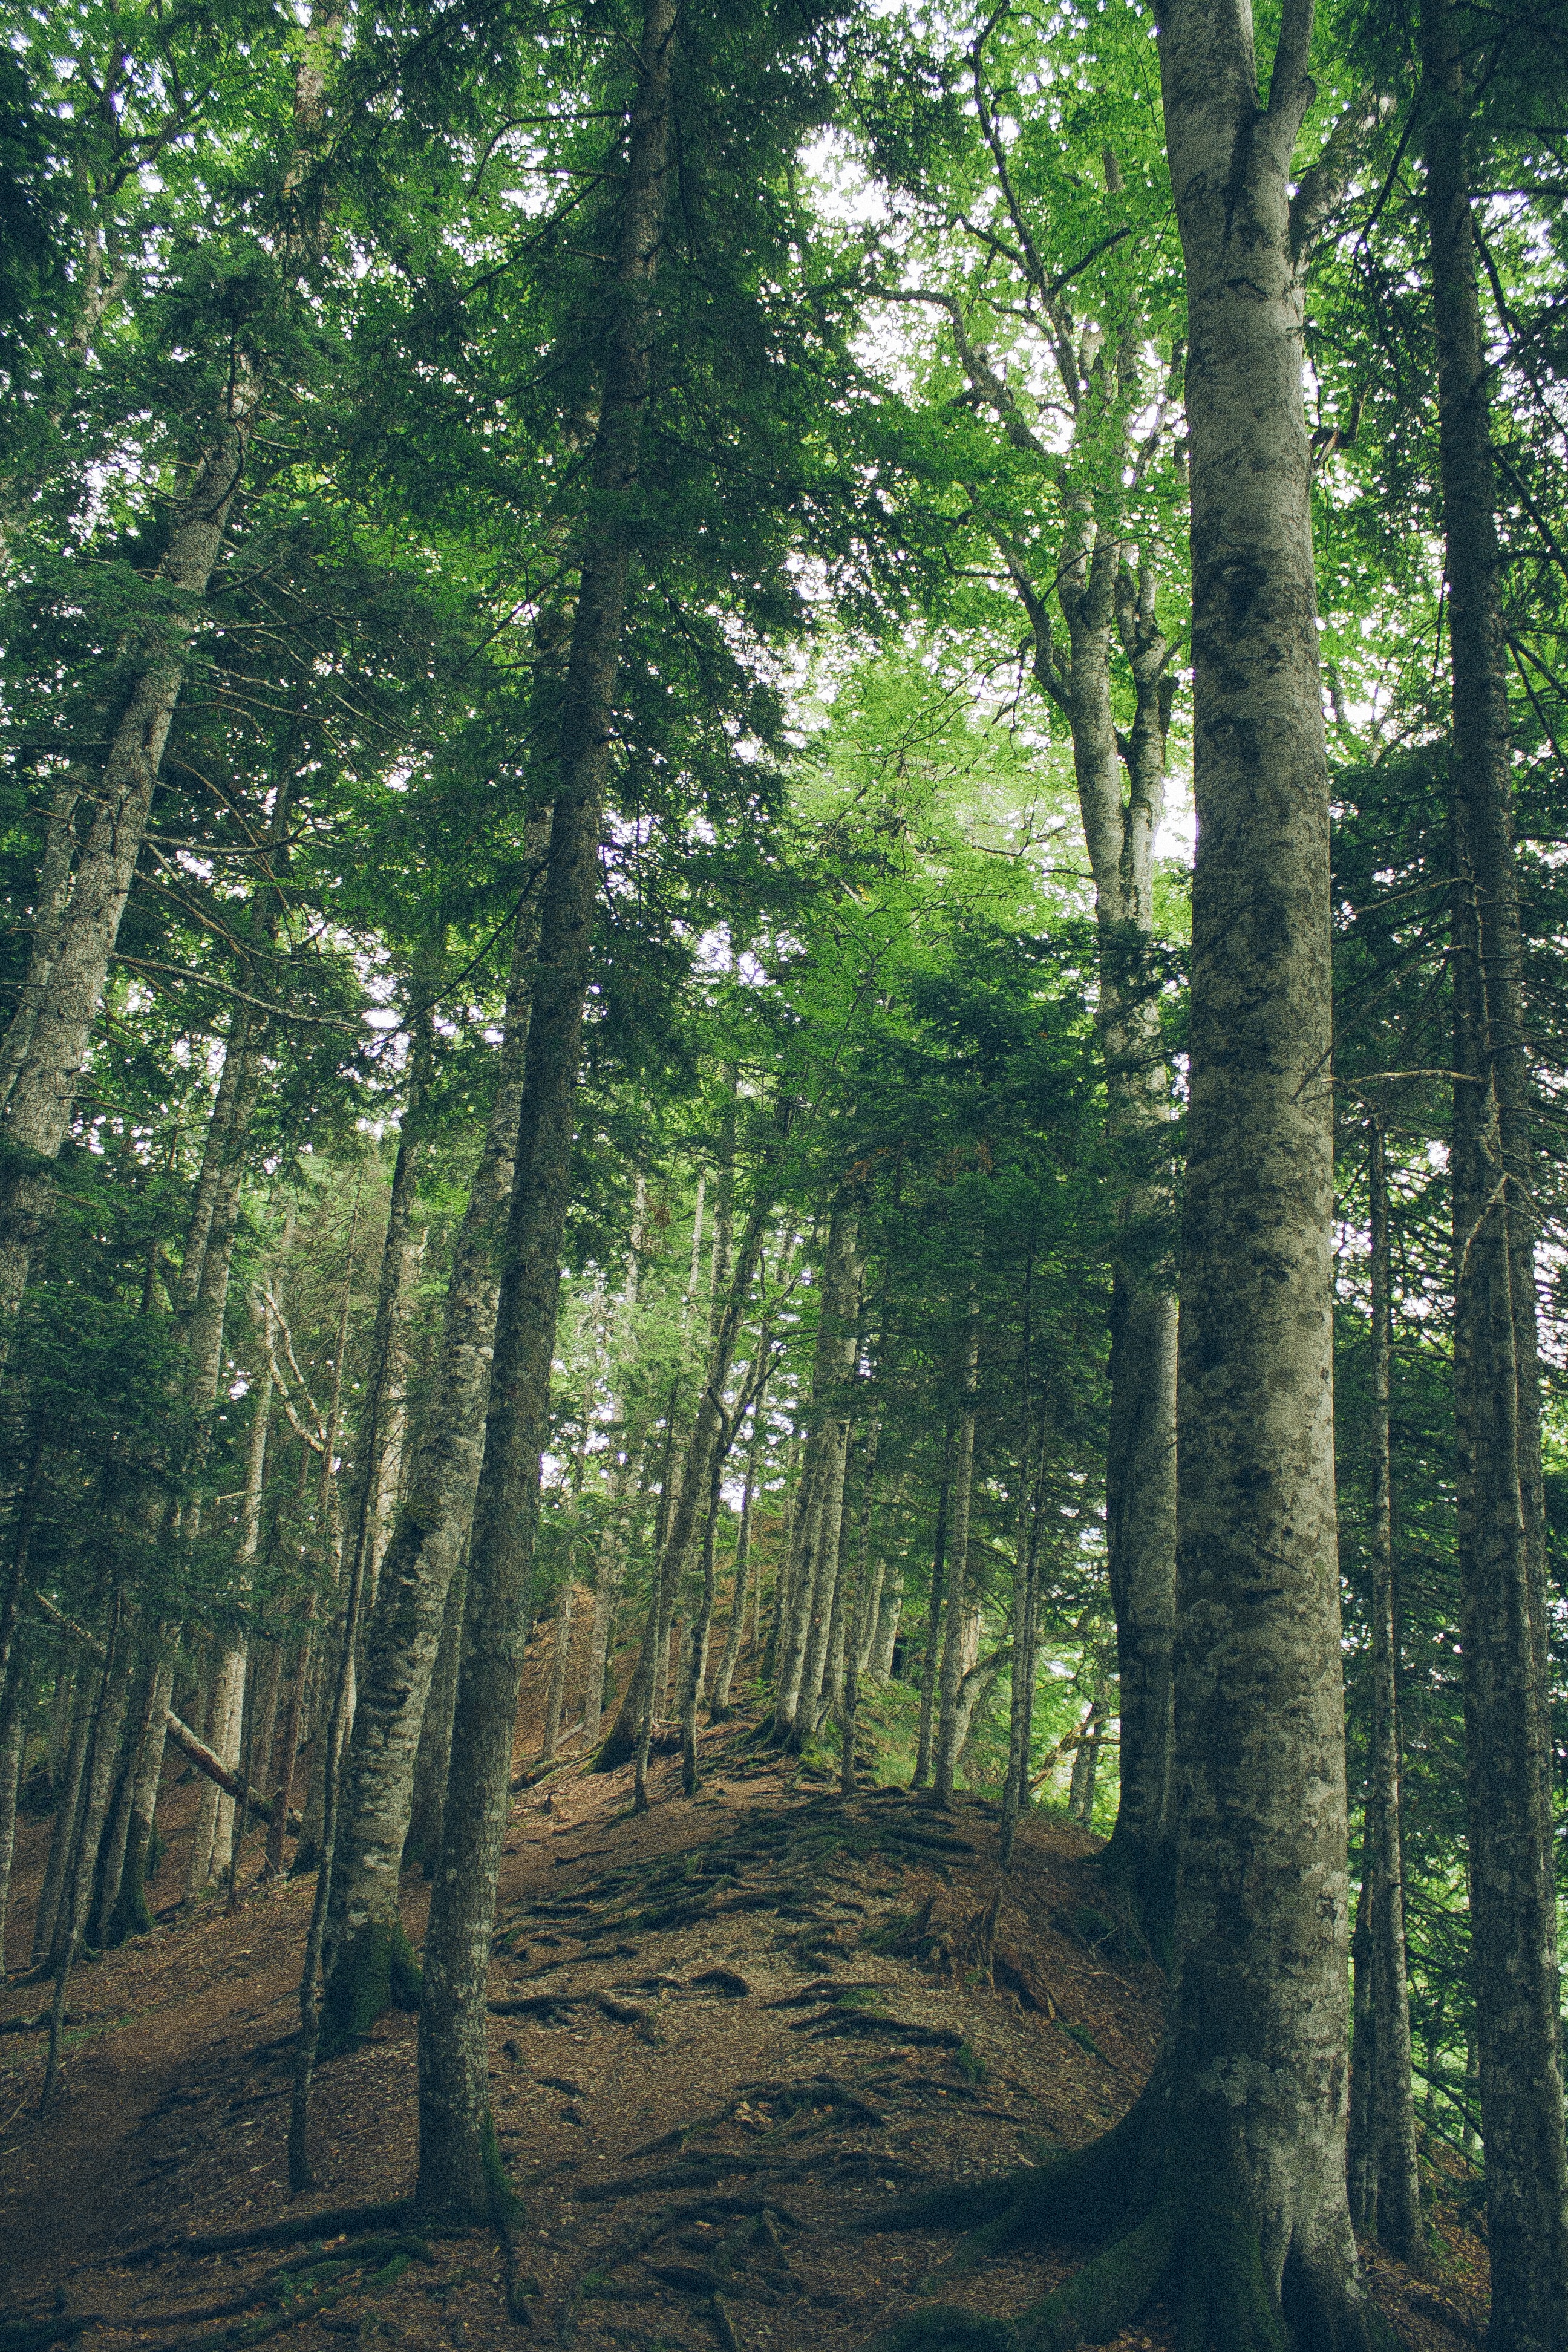
tree, nature, forest, wilderness, branch, plant, sunlight, leaf, jungle, rainforest, deciduous, grove, woodland, habitat, ecosystem, biome, old growth forest, natural environment, geographical feature, woody plant, temperate broadleaf and mixed forest, temperate coniferous forest